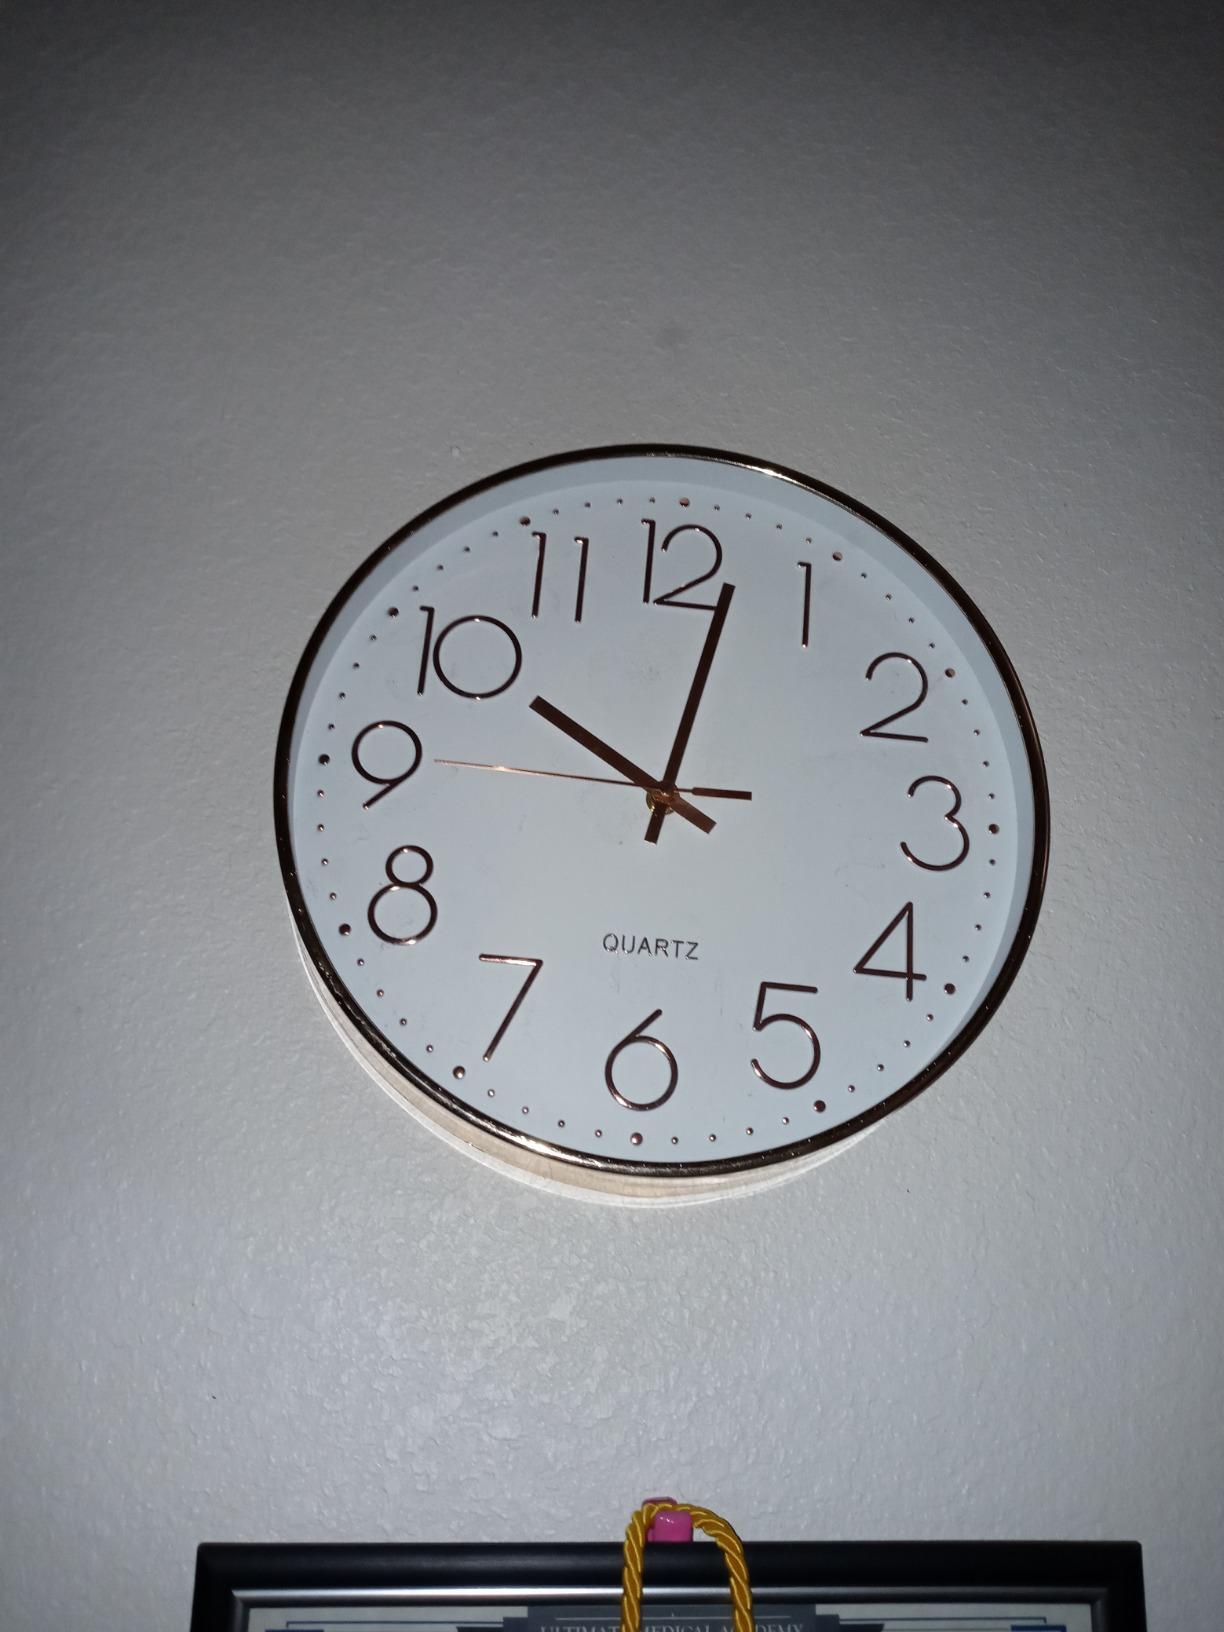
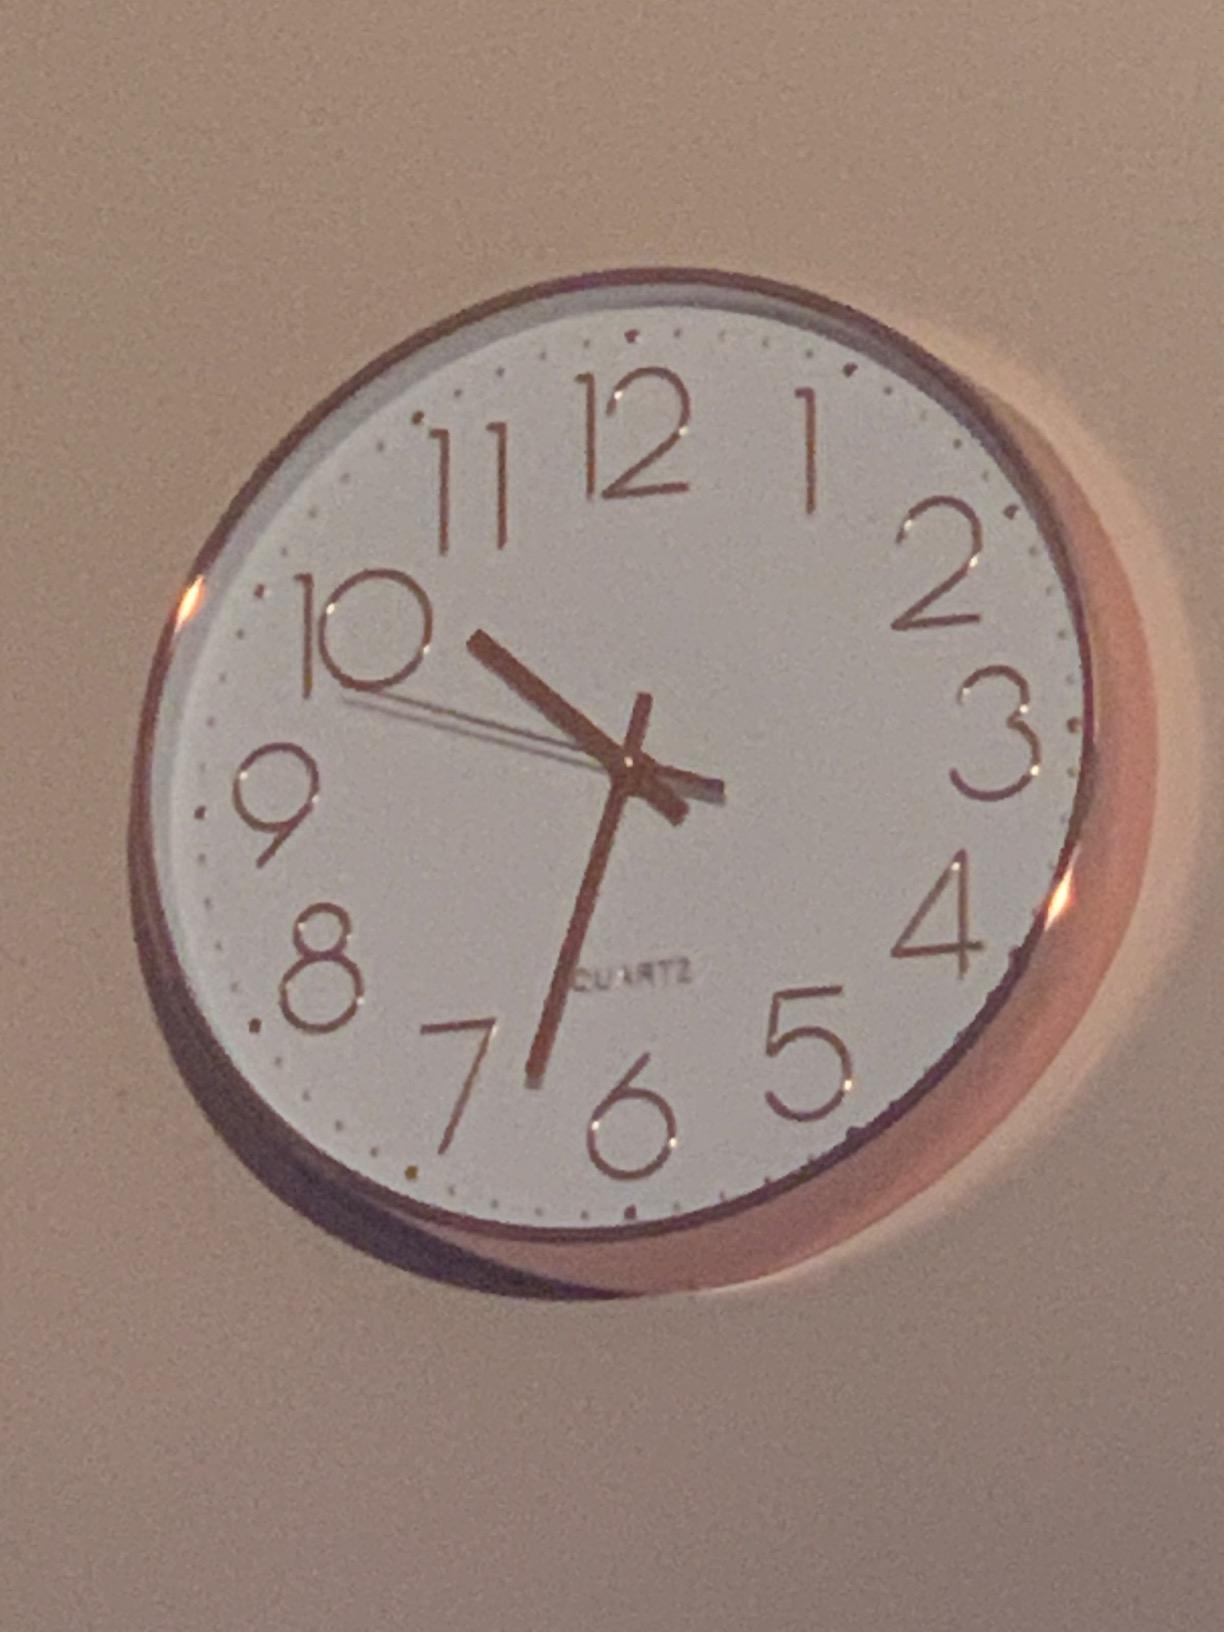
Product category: clock
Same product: yes